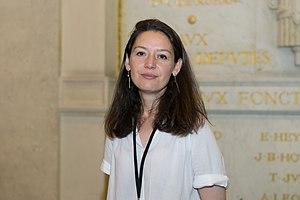
Marie-Pierre Rixain dans la salle des Quatre Colonnes du Palais Bourbon durant la première semaine parlementaire de la XVe législature de la Cinquième République française (Paris, France).
Marie-Pierre Rixain, née le 18 janvier 1977 à Saint-Cyr-l'École, est une femme politique française. Membre de LREM, elle est élue députée de l'Essonne en 2017.